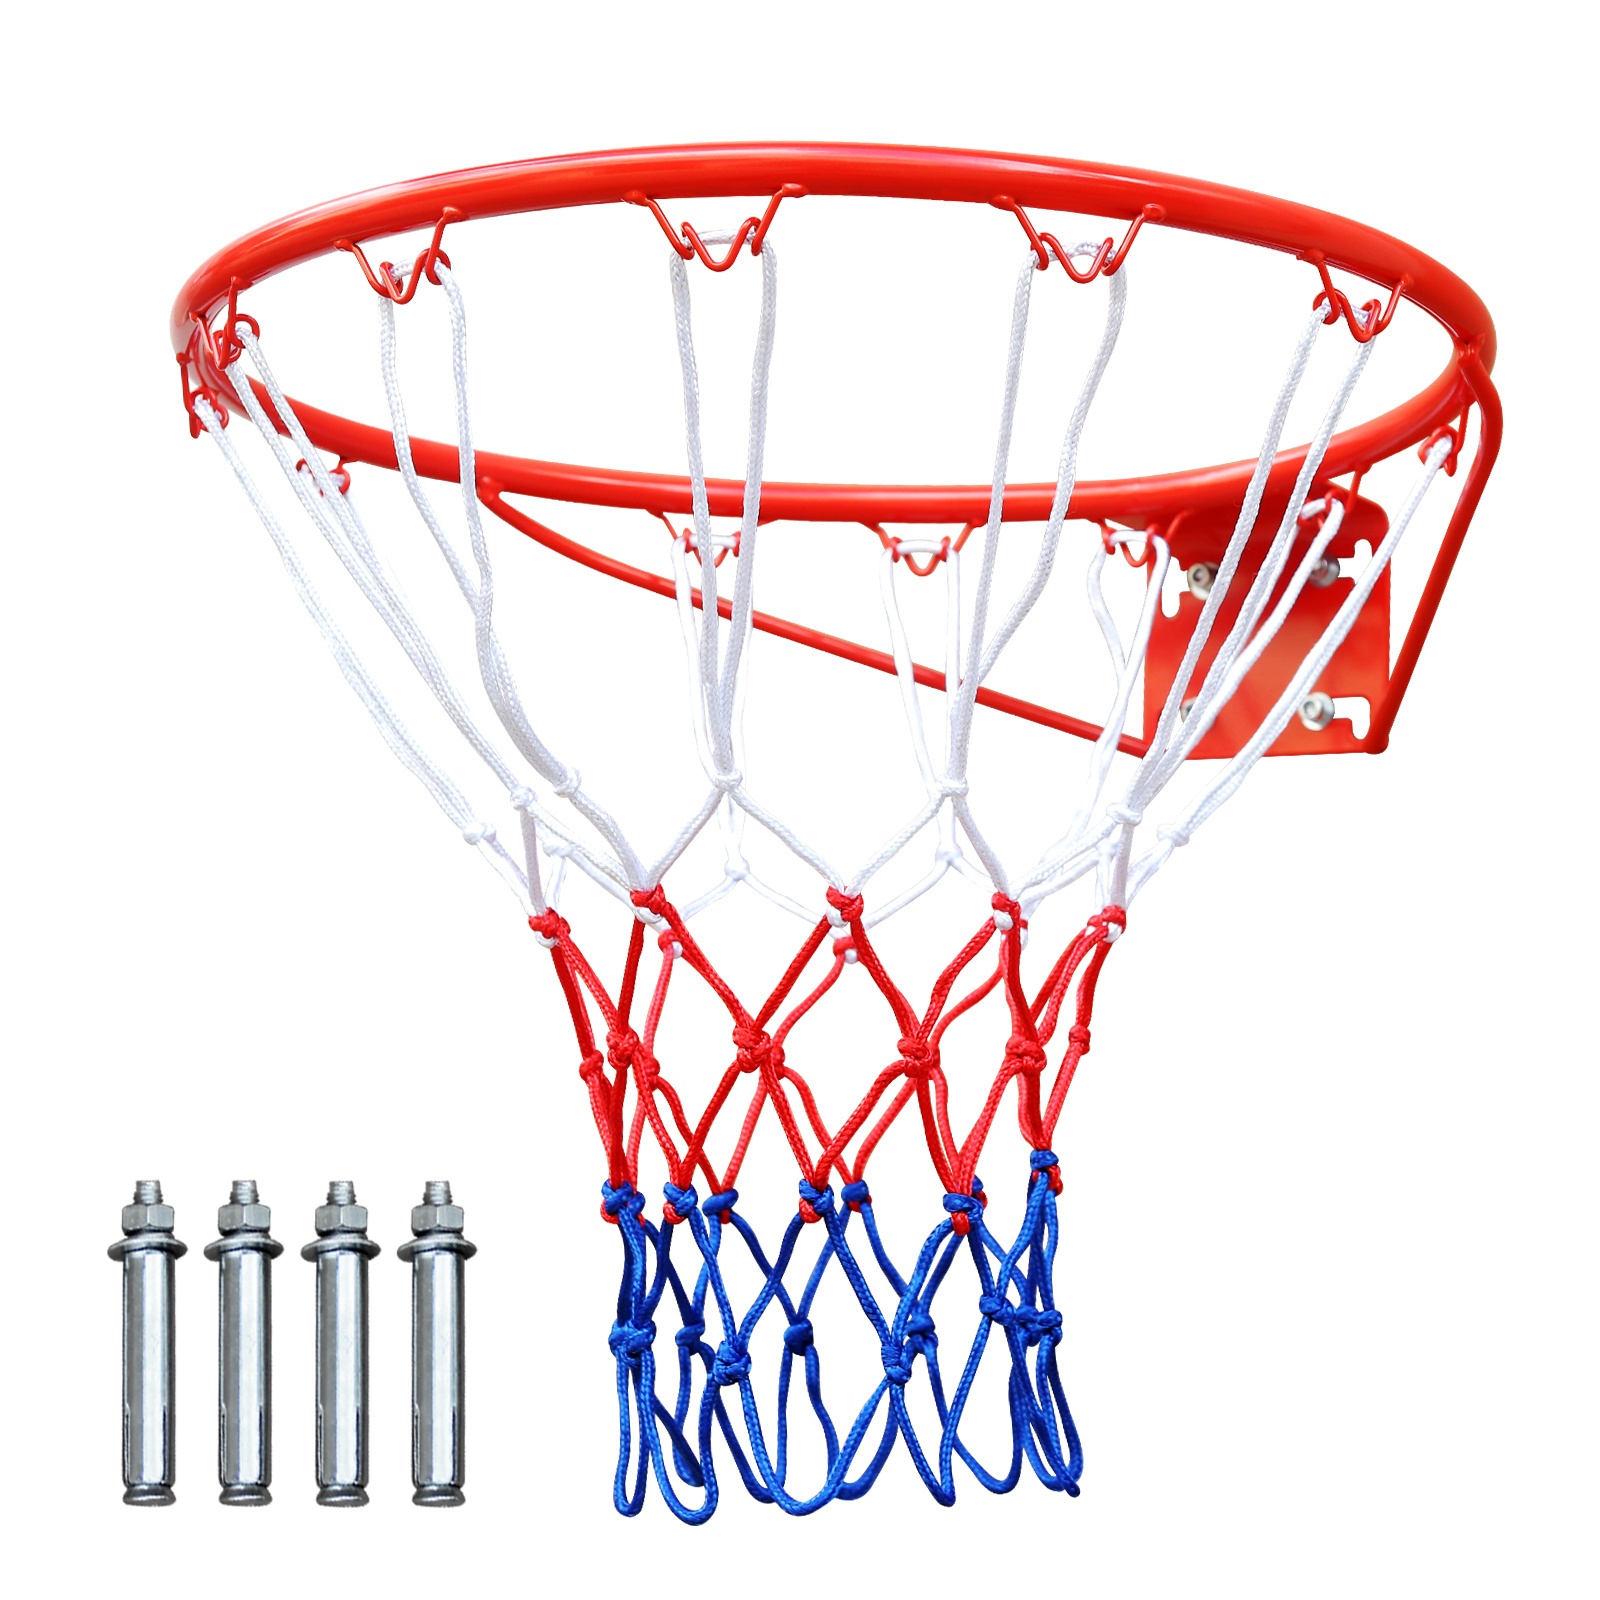
Basketball Rim Replacement 18" Steel Rim with Net, Easy to Install and Reliable Quality
Processing Time : 3 Business Days (Estimated) Details Product Features: Basketball rack replacement parts, can be quickly replaced manually, durable material Package size 23.62*20.47*4.72 (inch) GW/NW:5.51/4.4(lbs) The package comes with instructions, so you can install it yourself without asking for help Suitable for a variety of specifications of the basketball frame, but not recommended for dunks
Brand: WoodPoly.com
Category: Sporting Goods > Athletics > Basketball > Basketball Hoop Parts & Accessories > Basketball Rims